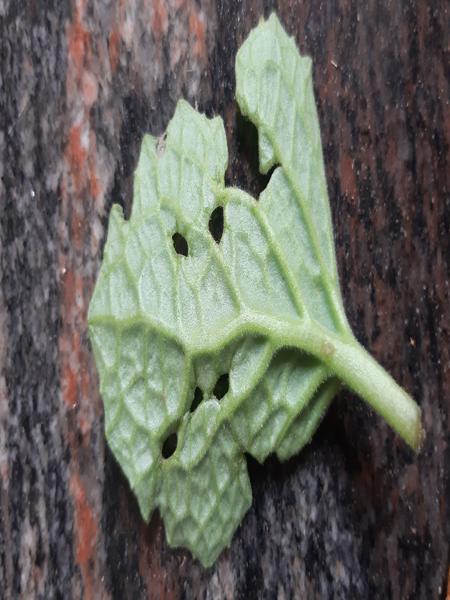
Plant: Doddpathre